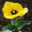
Label: tulip